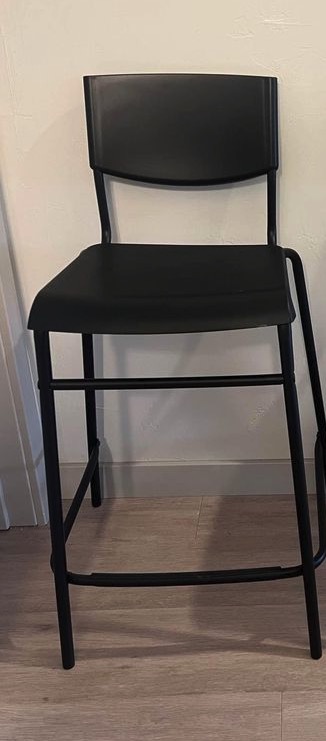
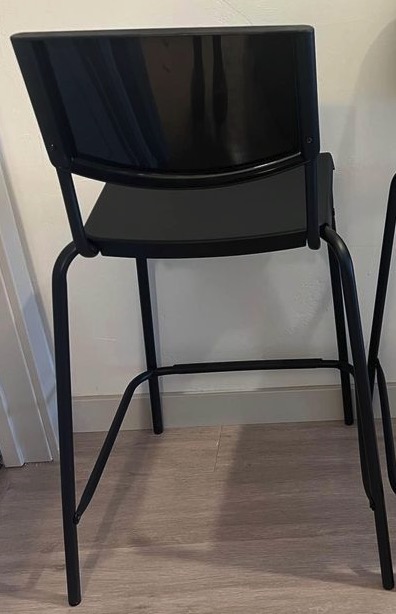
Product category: stool
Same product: yes